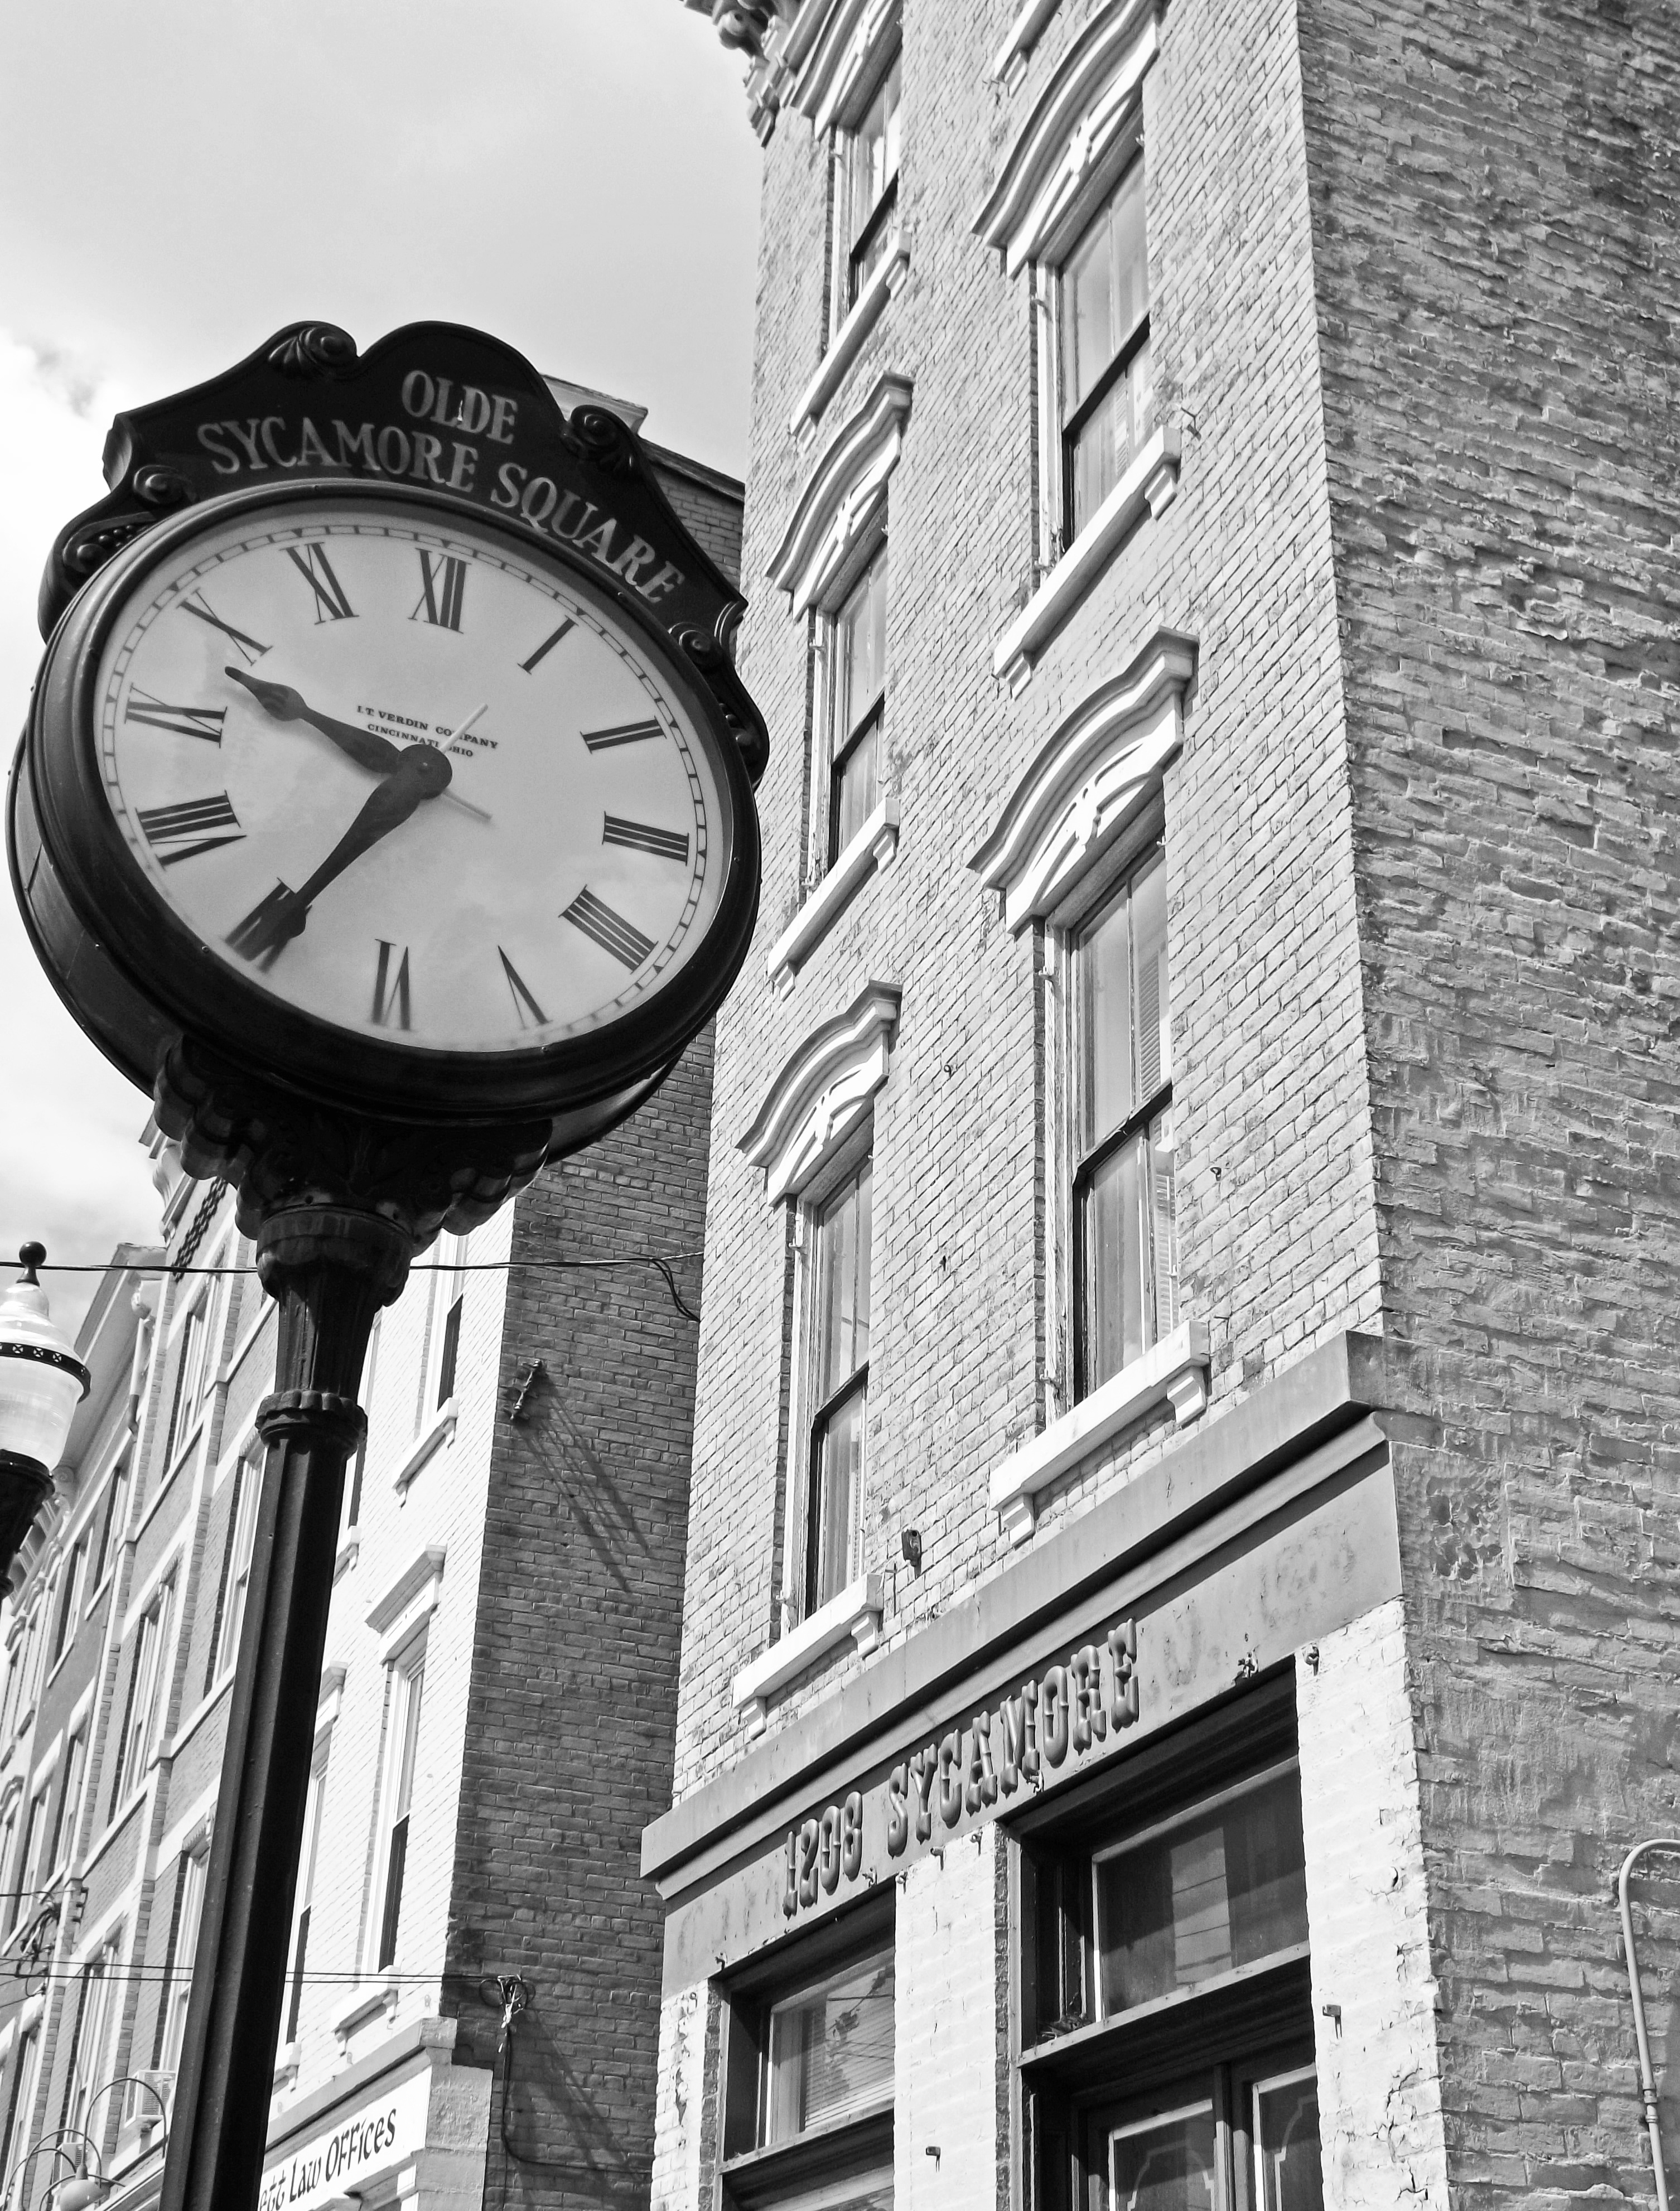
black and white, white, clock, facade, black, monochrome, cincinnati, over the rhine, monochrome photography